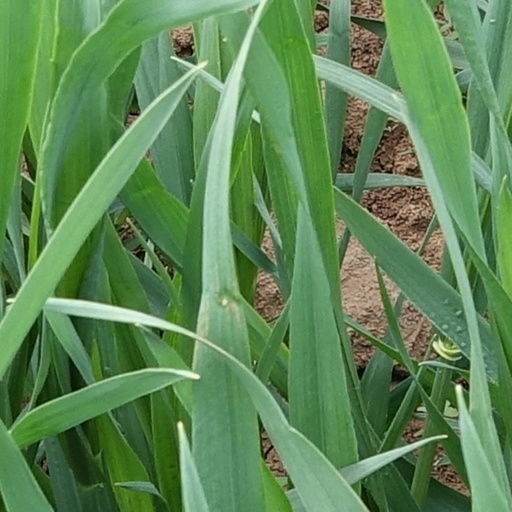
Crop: wheat